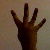
The image shows a hand gesture representing the number 4 in Indian Sign Language.